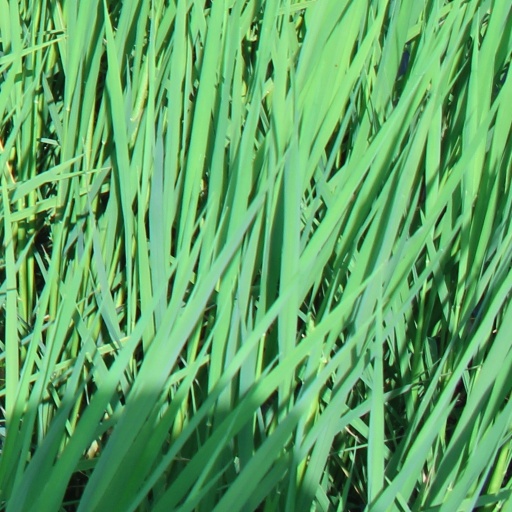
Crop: rice